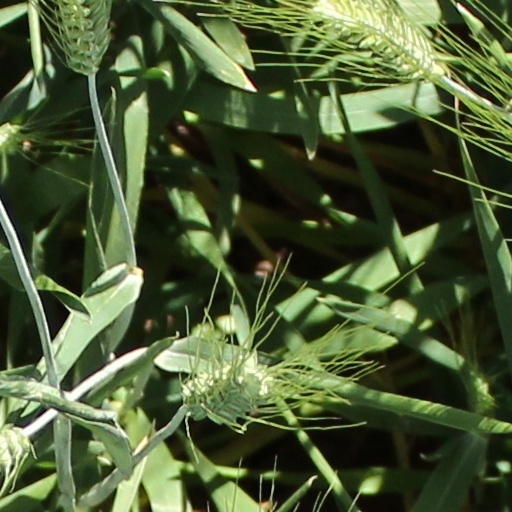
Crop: wheat